Ming–Tibet relations

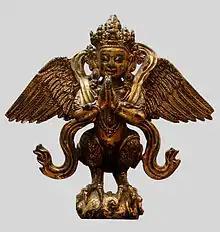
A Chinese gilded brass figure of a kinnara from the reign of the Xuande Emperor (r. 1425–1435)

During his travels beginning in 1403, Deshin Shekpa was induced by further exhortations by the Ming court to visit Nanjing by April 10, 1407. Norbu writes that the Yongle Emperor, following the tradition of Mongol emperors and their reverence for the Sakya lamas, showed an enormous amount of deference towards Deshin Shekpa. The Yongle Emperor came out of the palace in Nanjing to greet the Karmapa and did not require him to kowtow like a tributary vassal. According to Karma Thinley, the emperor gave the Karmapa the place of honor at his left, and on a higher throne than his own. Rossabi and others describe a similar arrangement made by Kublai Khan and the Sakya Phagpa lama, writing that Kublai would "sit on a lower platform than the Tibetan cleric" when receiving religious instructions from him.